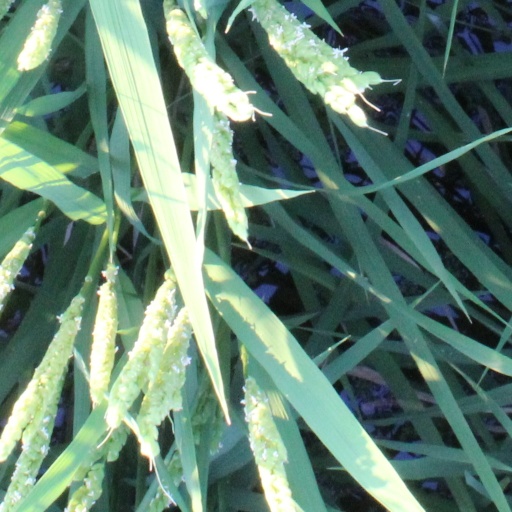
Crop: rice